Egbert Myjer

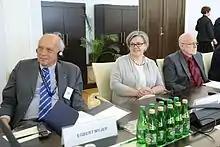
Egbert Myjer (left) at the conference in the Polish Senate (2015).

Egbert Myjer (born 31 July 1947) is a Dutch judge. He served on the European Court of Human Rights, elected